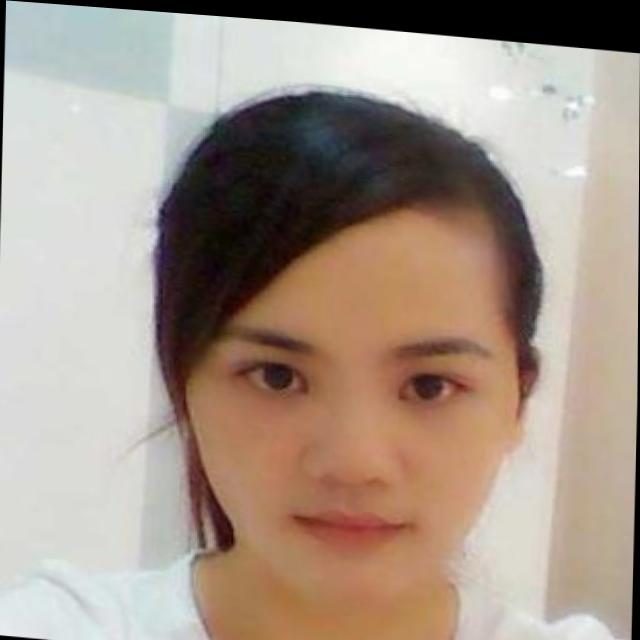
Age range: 21-44